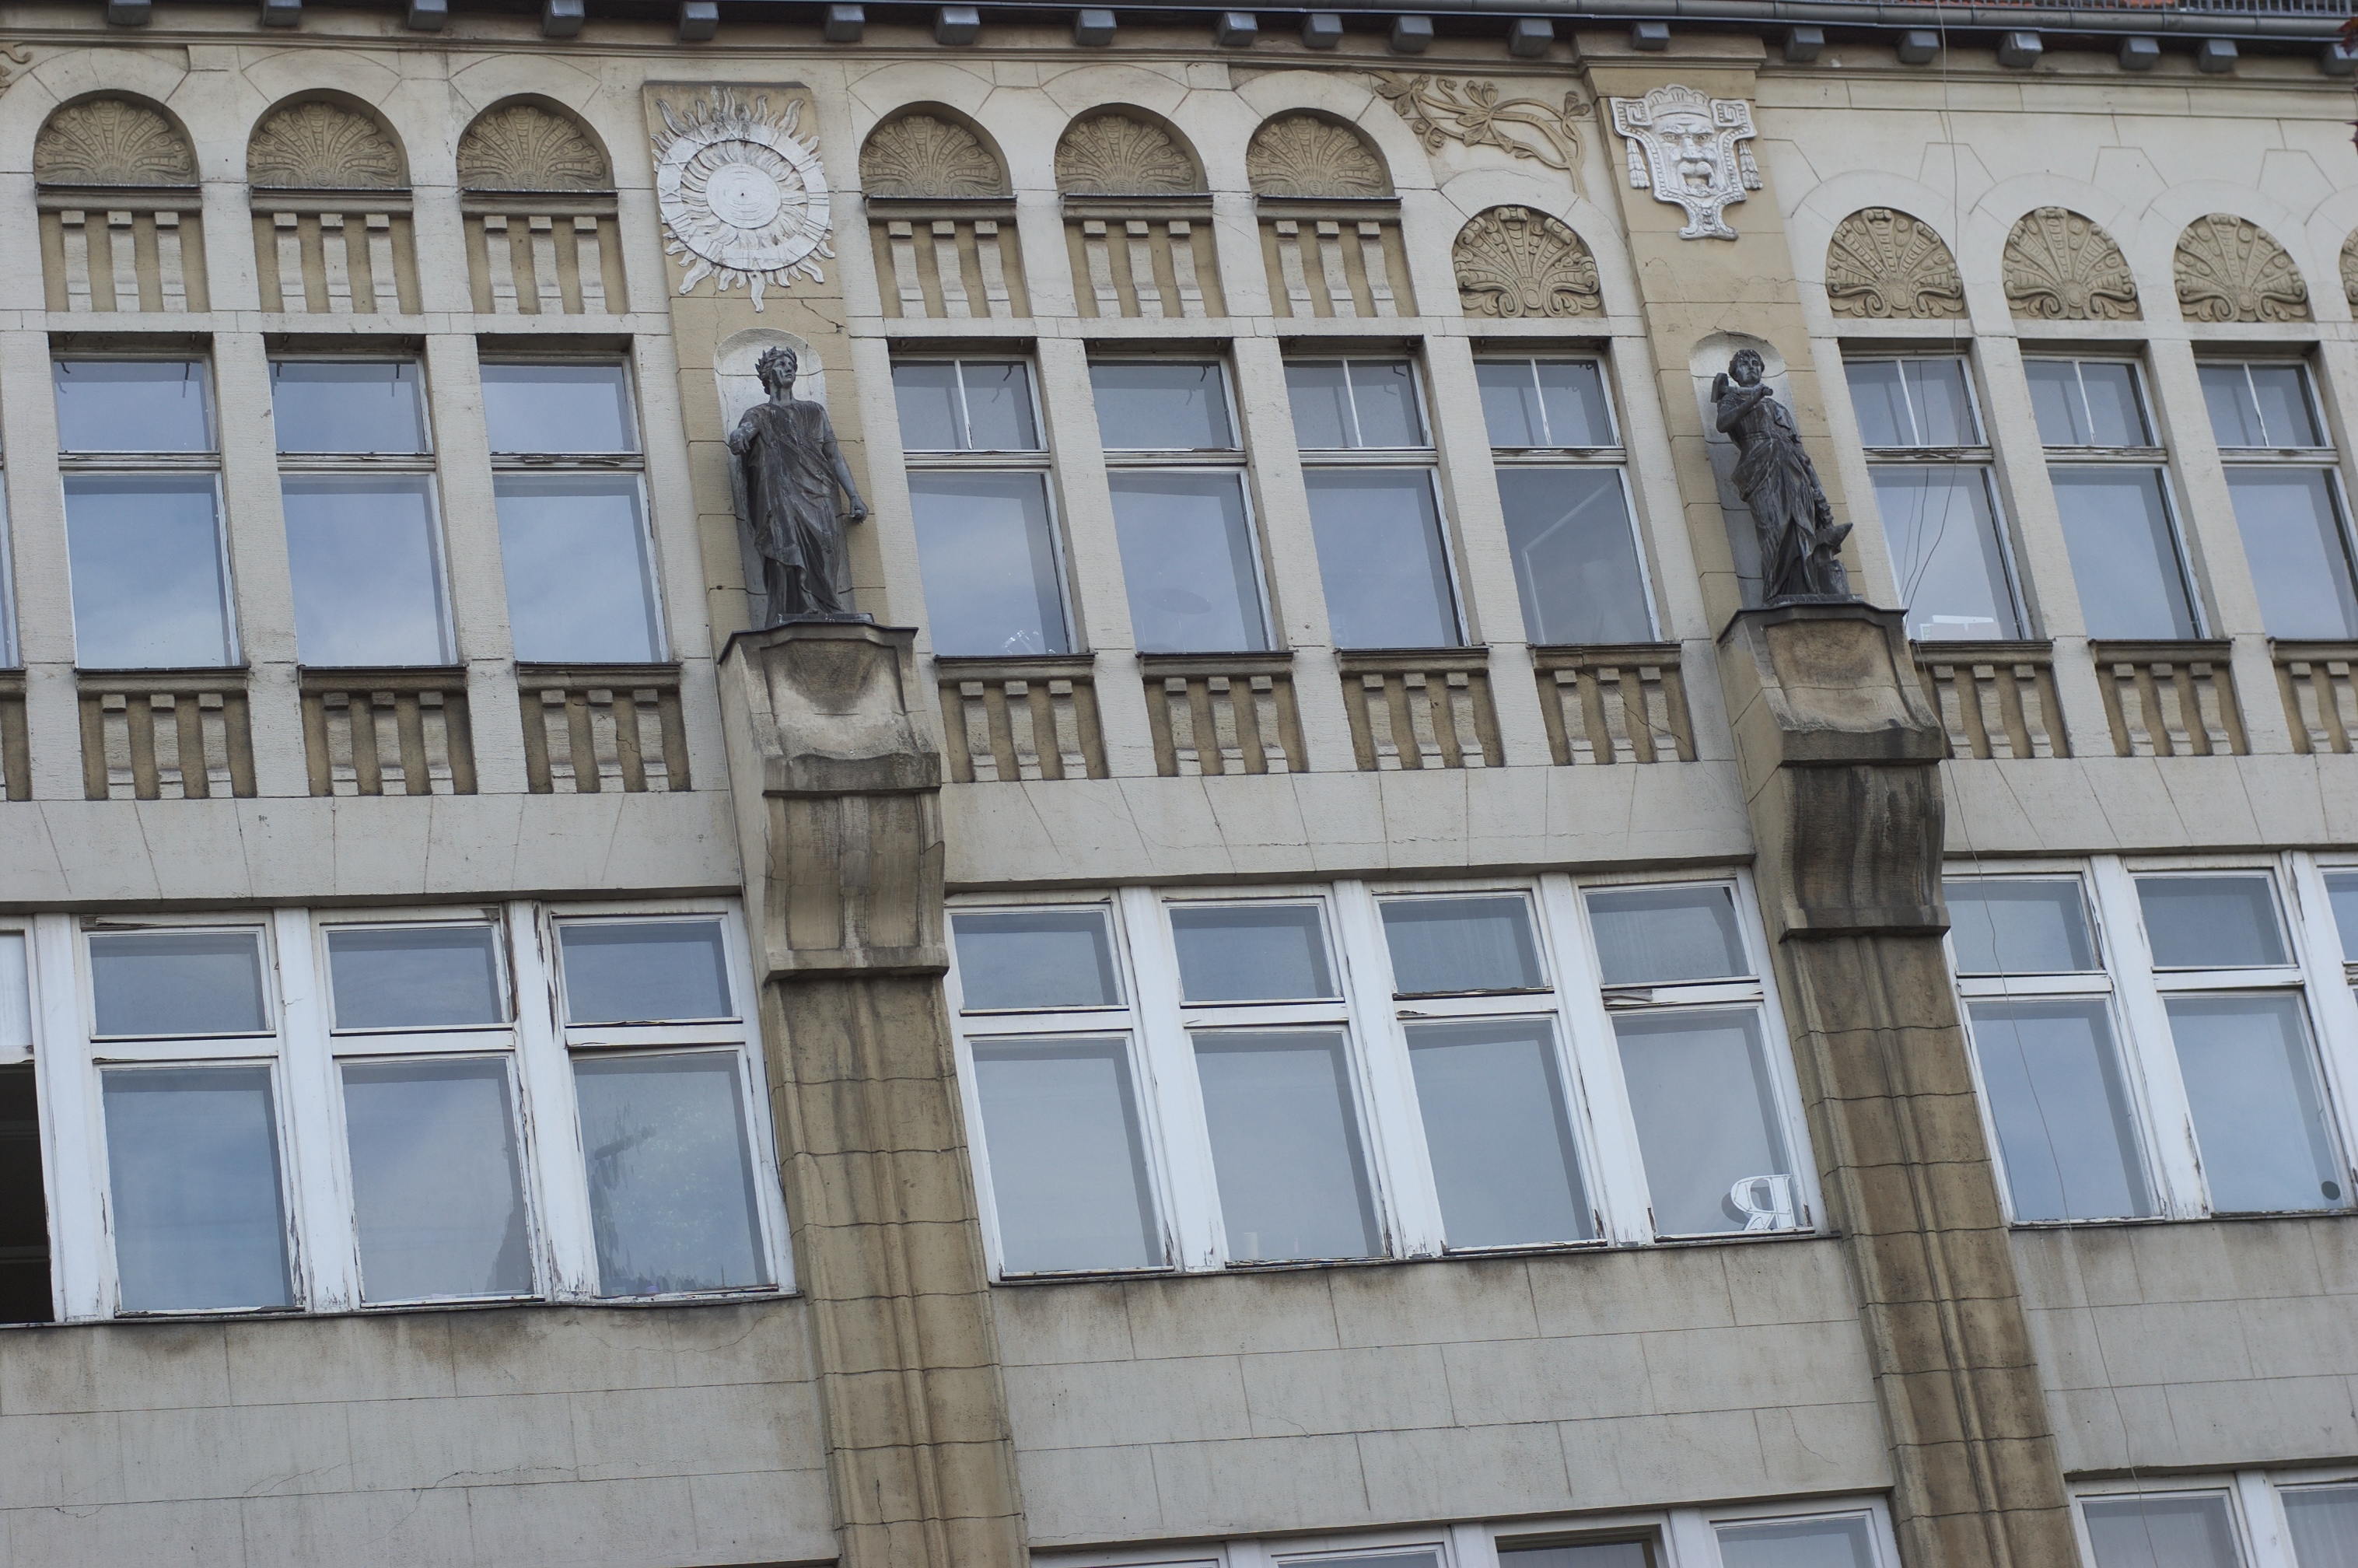
architecture, window, building, downtown, facade, property, 2012, f14, rawtherapee, germany, deutschland, berlin, pentax, lenstagged, steffenzahn, guessedberlin, gwbflorianhardwig, k100d, cosina, voigtlander, 58mm, nokton, cosinavoigtlnder, 58mmf14, 58mm14, nokton58mmf14slii, 58mmf14nokton, neighbourhood